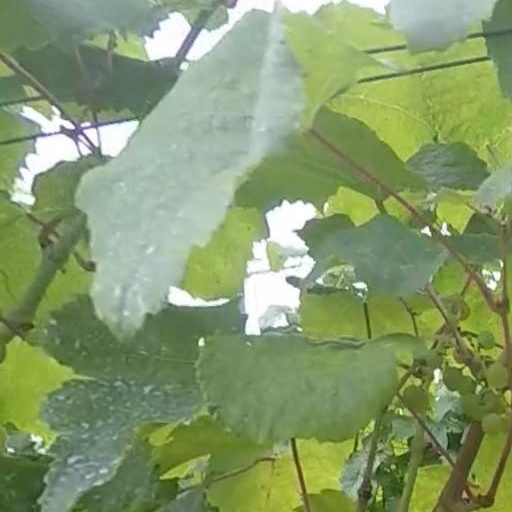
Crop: grape